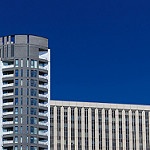
Label: buildings